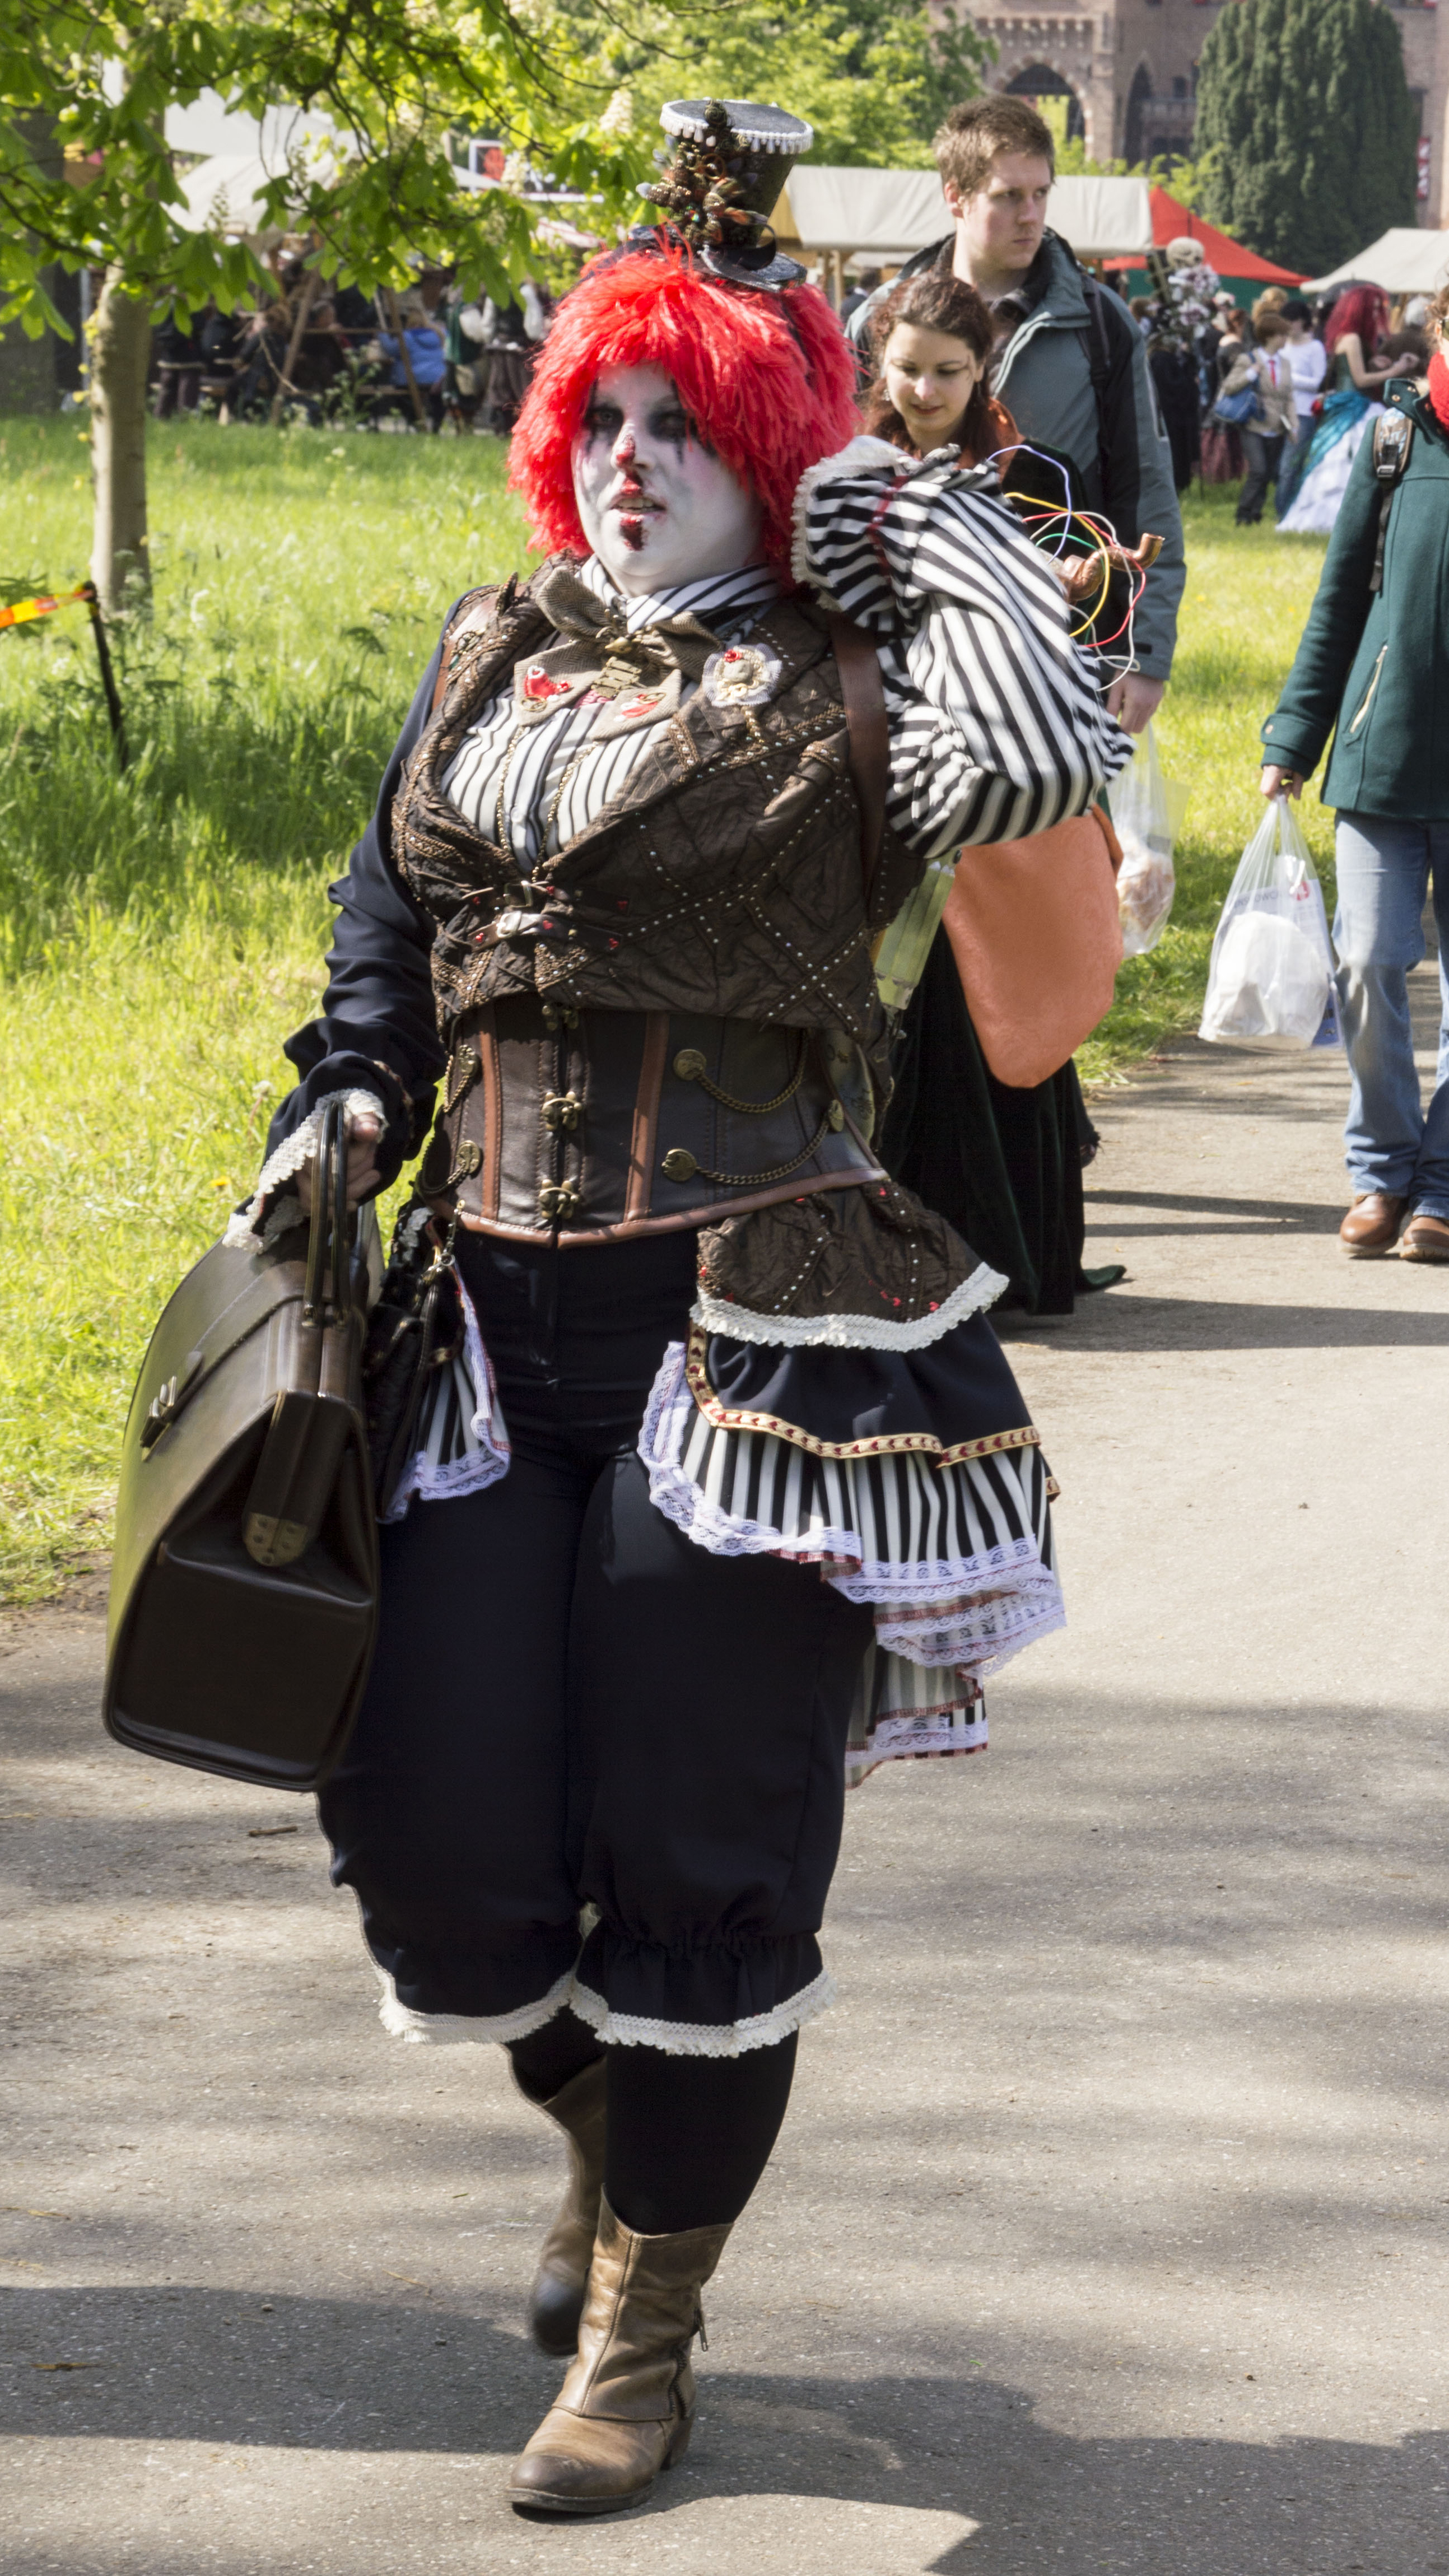
outdoor, people, photography, van, photo, nikon, clothing, cosplay, holland, festival, nederland, netherlands, de, fun, dutch, outdoorphotography, picture, photograph, fotos, foto, fotografie, pd, event, tradition, costume, kasteel, paulvandevelde, pdvandevelde, padagudaloma, dordrecht, nederlandinfotos, eventphotography, evenementenfotografie, pvdvfotografie, pdvandeveldedordrecht, nederlandsefotografie, dutchphotogaraphy, totallydutch, fotografienederland, hollandsefotografie, fotografieholland, velde, haarzuilens, dehaar, elfia, eff, elffantasyfair, elfiahaarzuilens, elfia2014, eff2014